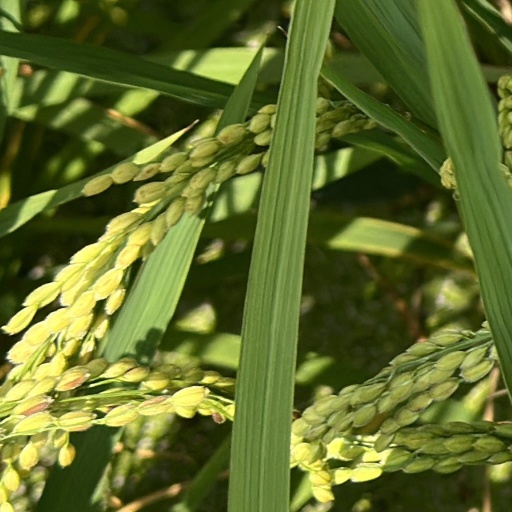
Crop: rice